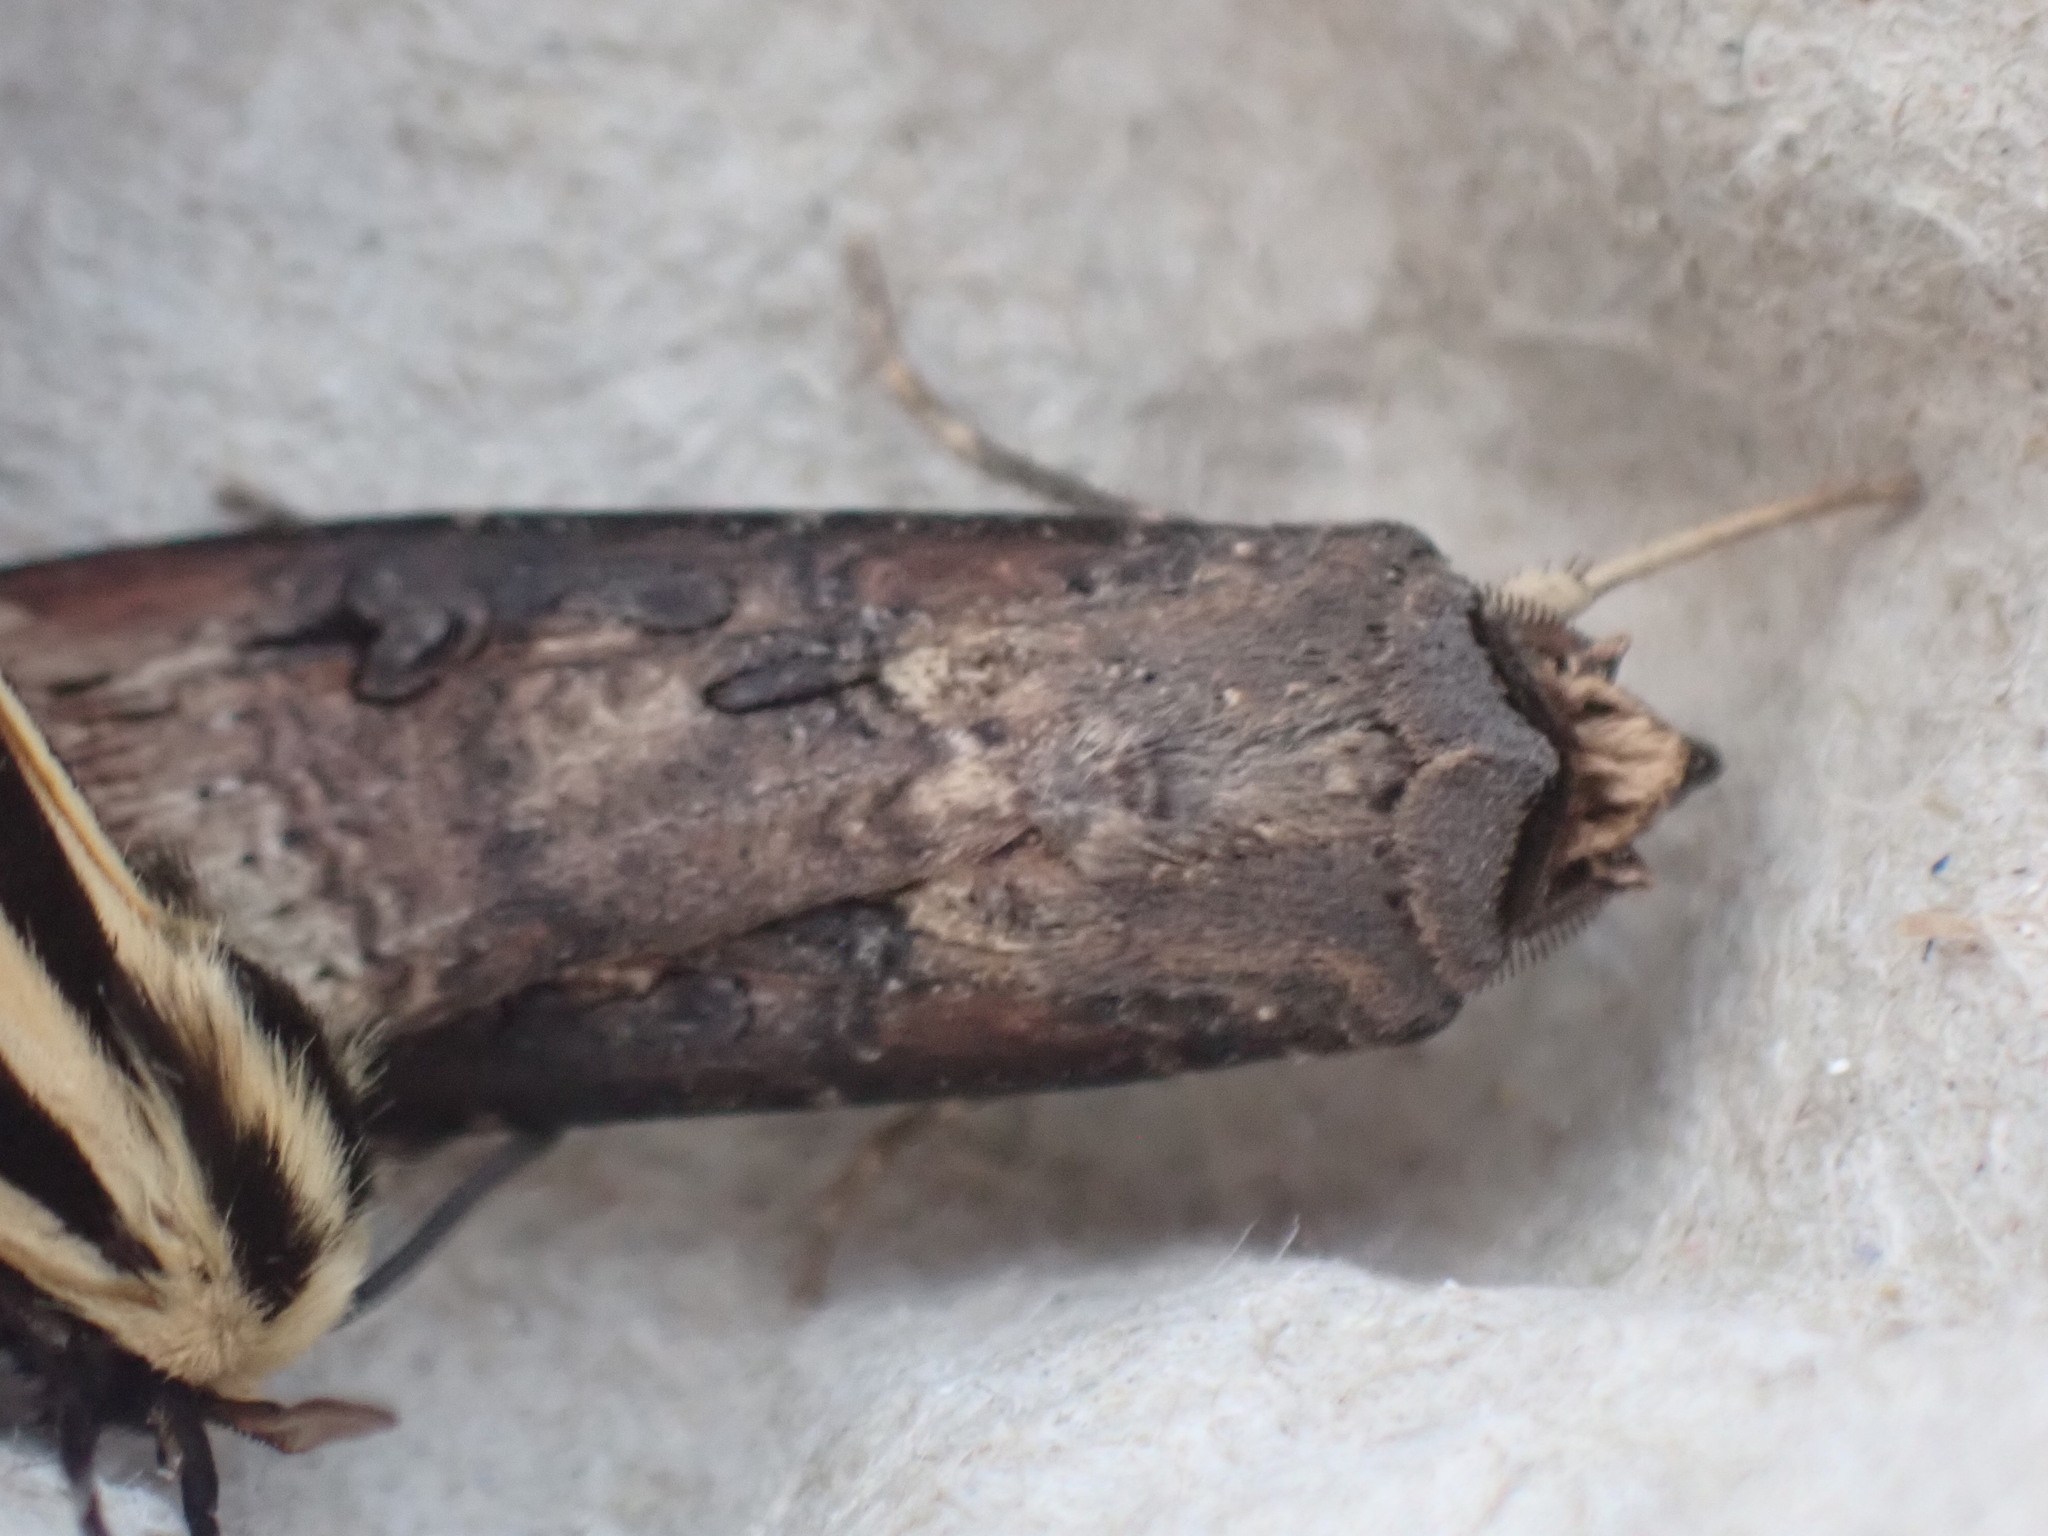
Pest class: cutworms